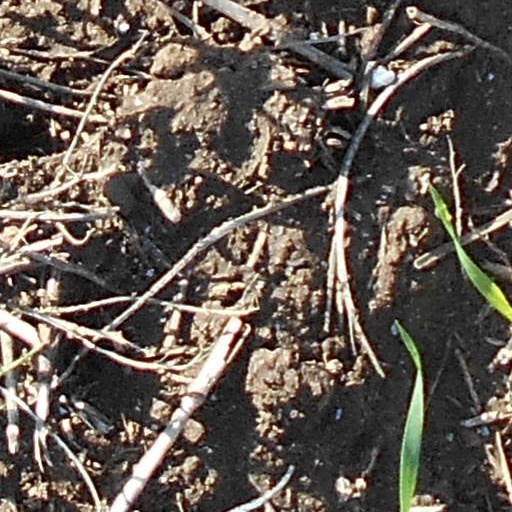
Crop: wheat